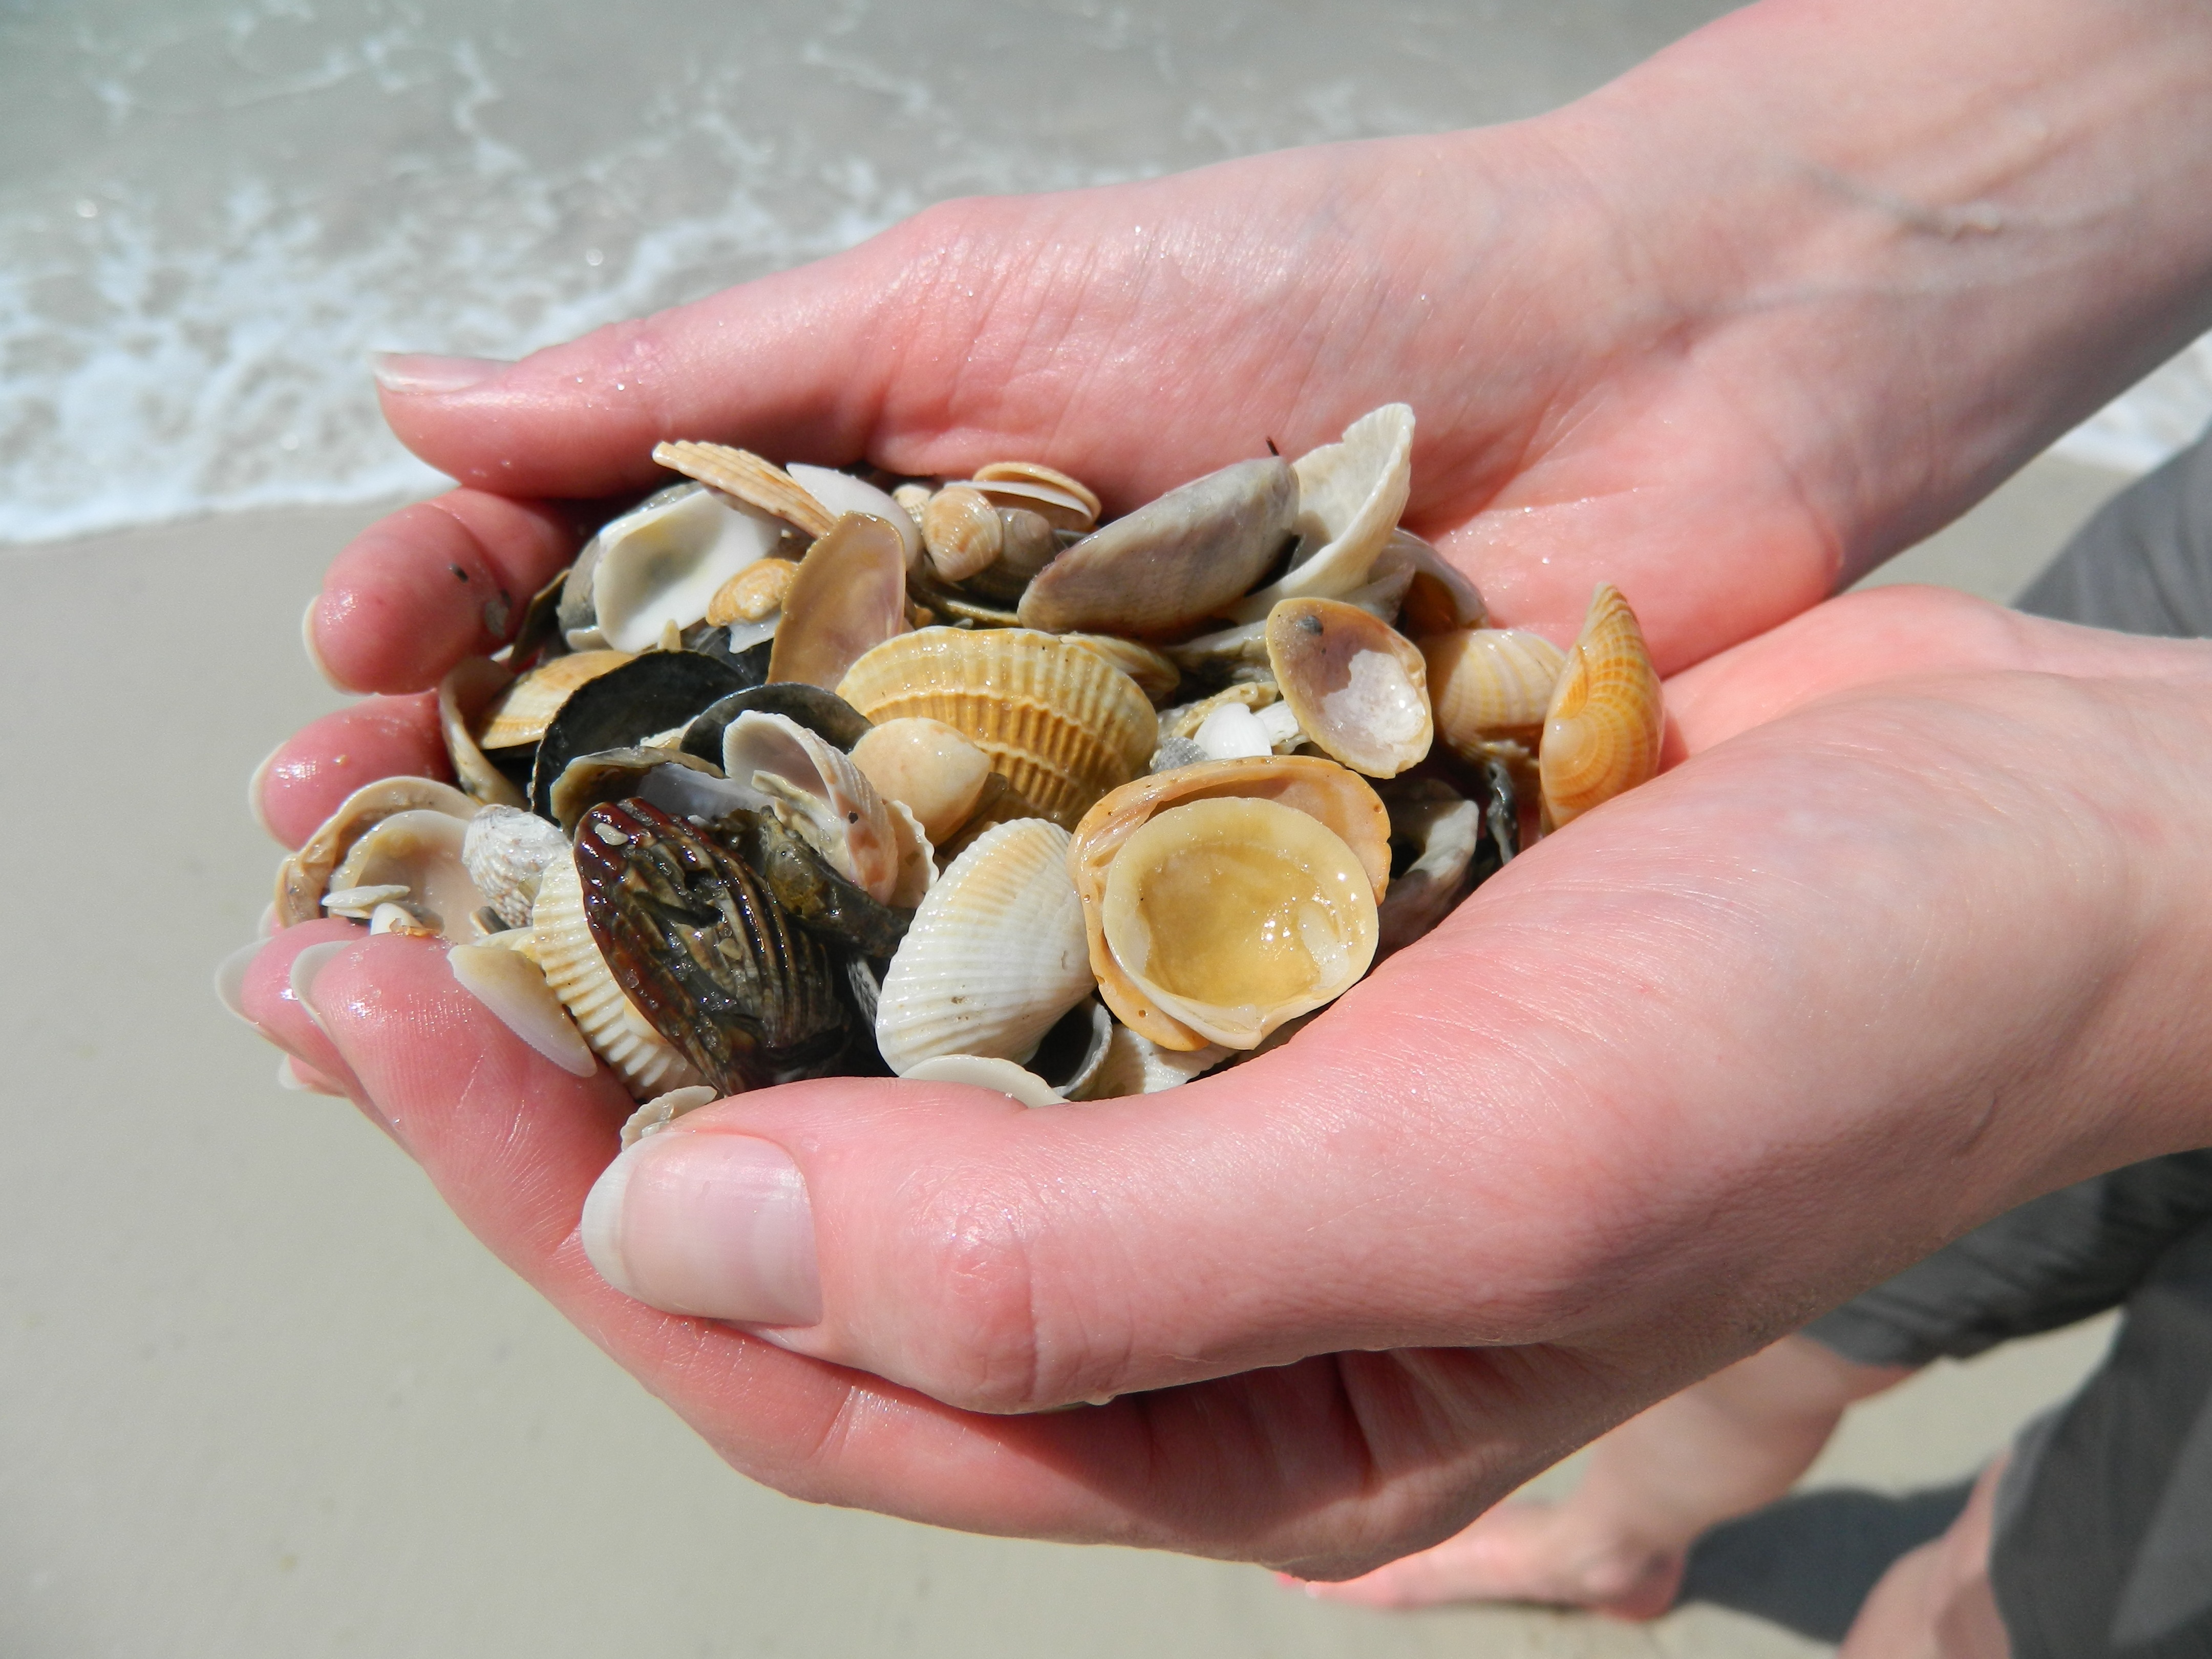
beach, sea, nature, ocean, summer, vacation, food, produce, oyster, seafood, invertebrate, clam, mussel, hands, souvenir, cockle, molluscs, sea shells, clams oysters mussels and scallops, animal source foods